Glossop Town Hall

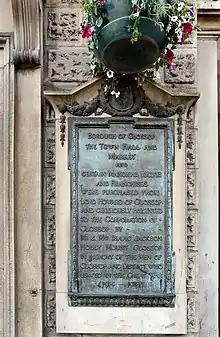
Bronze plaque on Glossop Town Hall marking its purchase and donation in 1919

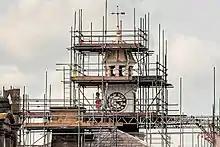
Scaffolding around the clock during restoration works, 2019

The town of Glossop began to develop on the junction of two roads in a fairly remote location as activity was stimulated in the 16th and 17th centuries by the expansion of the wool and cotton industries which expanded further in the 18th century by industrialisation. As the mill's trade grew, the population rose rapidly, as did demand for housing and services. The new community became known as Howardtown – named after the Lords of the Manor who were at that time the Howards, Dukes of Norfolk – and was the most populated and important township within Glossop. No elected administration existed and all communal facilities such as roads and public buildings were the responsibility of the landowner, the Duke. In 1838, Bernard Howard, 12th Duke of Norfolk, commissioned the building of the Town Hall to provide an administrative centre to the thriving township.